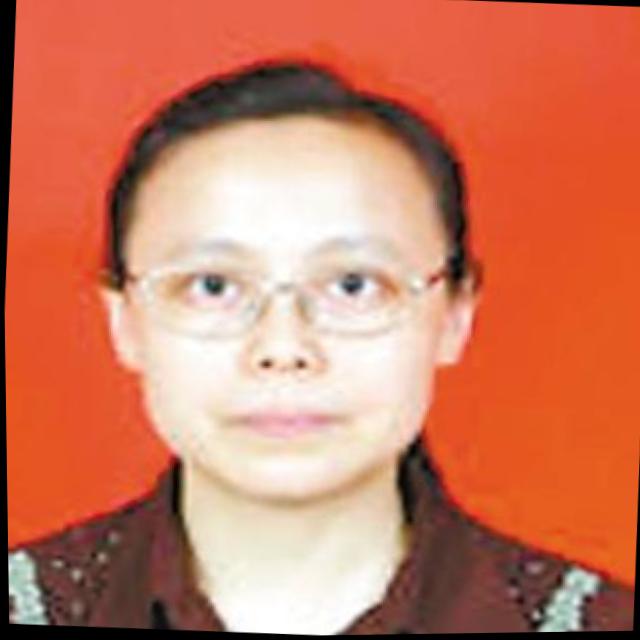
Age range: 21-44